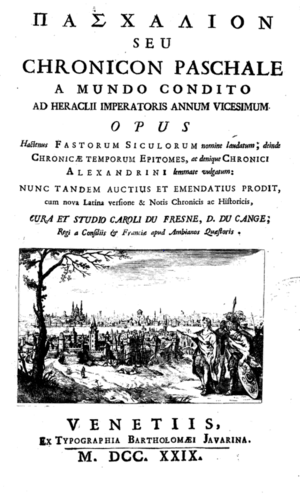
Le système de datation byzantine ou calendrier byzantin, aussi appelé « Ère de la création du monde » ou plus simplement « Ère byzantine », fut d’abord le calendrier utilisé par l’Église orthodoxe du patriarcat œcuménique de 691 à 1728 avant de devenir le calendrier officiel de l’Empire byzantin vers 988 jusqu’à la chute de Constantinople en 1453, ainsi que de la Rus’ kiévienne, puis de la Russie jusqu’à 1700.